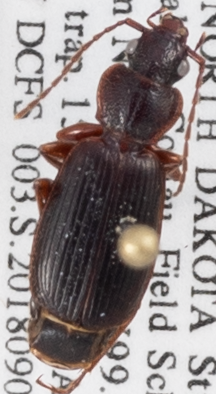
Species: Cymindis cribricollis
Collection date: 2018-09-04
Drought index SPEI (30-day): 0.03
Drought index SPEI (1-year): -0.142
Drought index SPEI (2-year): -0.492